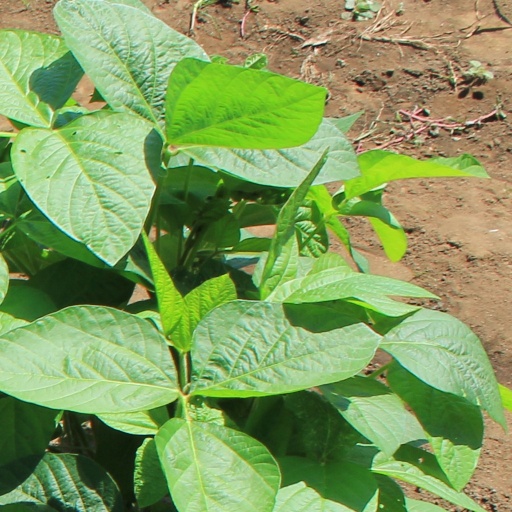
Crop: soybean